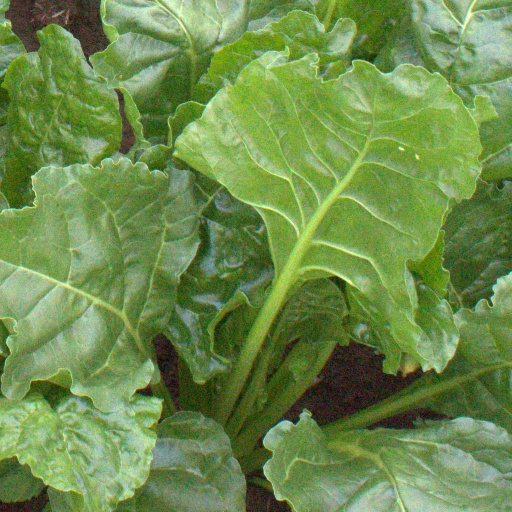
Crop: sugar beet